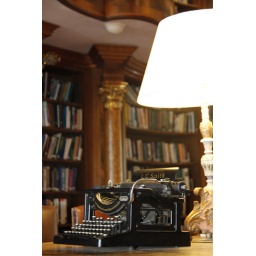
This old typewriter is resting in the library of the castle Leopoldskron / Salzburg